Shoreham-by-Sea

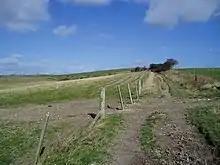
Track between Slonk Hill Farm and Mossy Bottom Barn

Hazelholt Bottom is a tranquil slope with large flowery glades. There are often roe deer in the wide corn field below the slope. The National Trust own the south slope and Whitelot Bottom further south, but Whitelot was ploughed up after 1945 and has never been returned to public use.